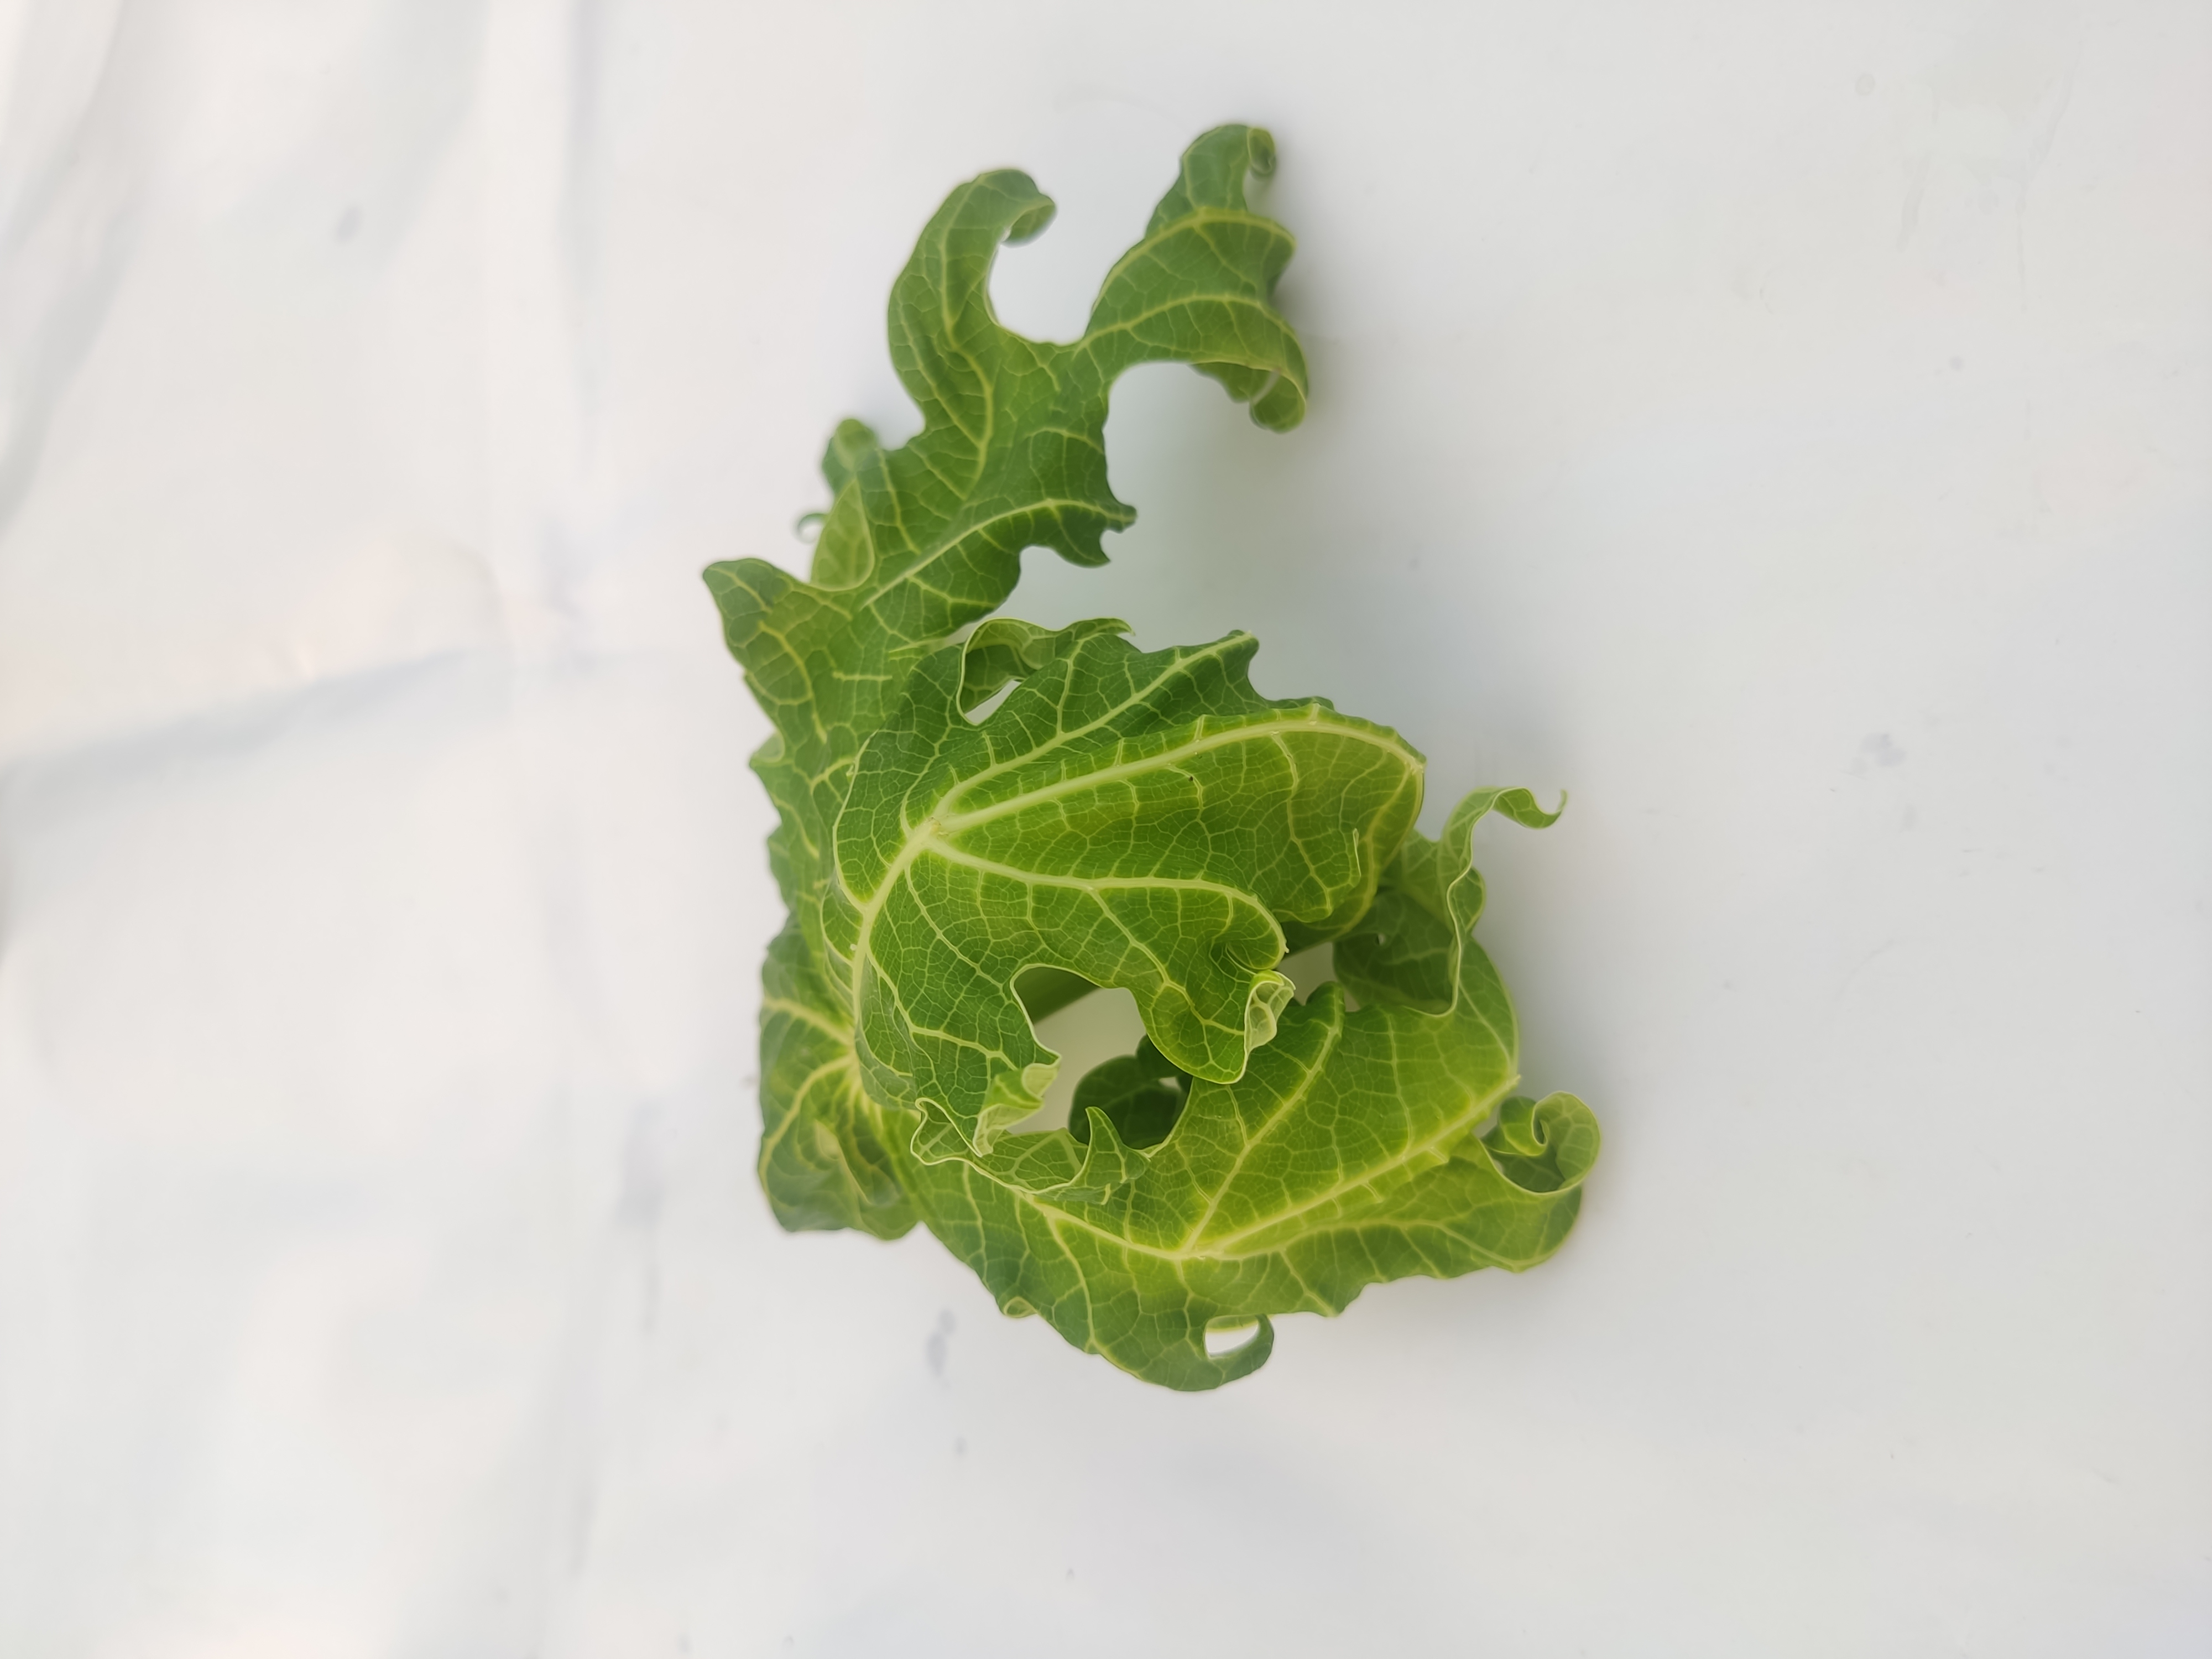
Label: Leaf Curl